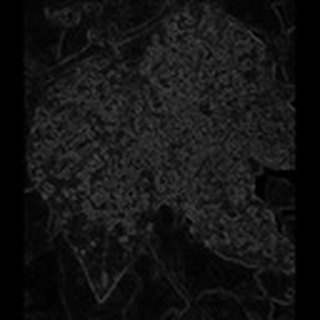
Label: cotton_powdery_mildew